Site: brandenburg
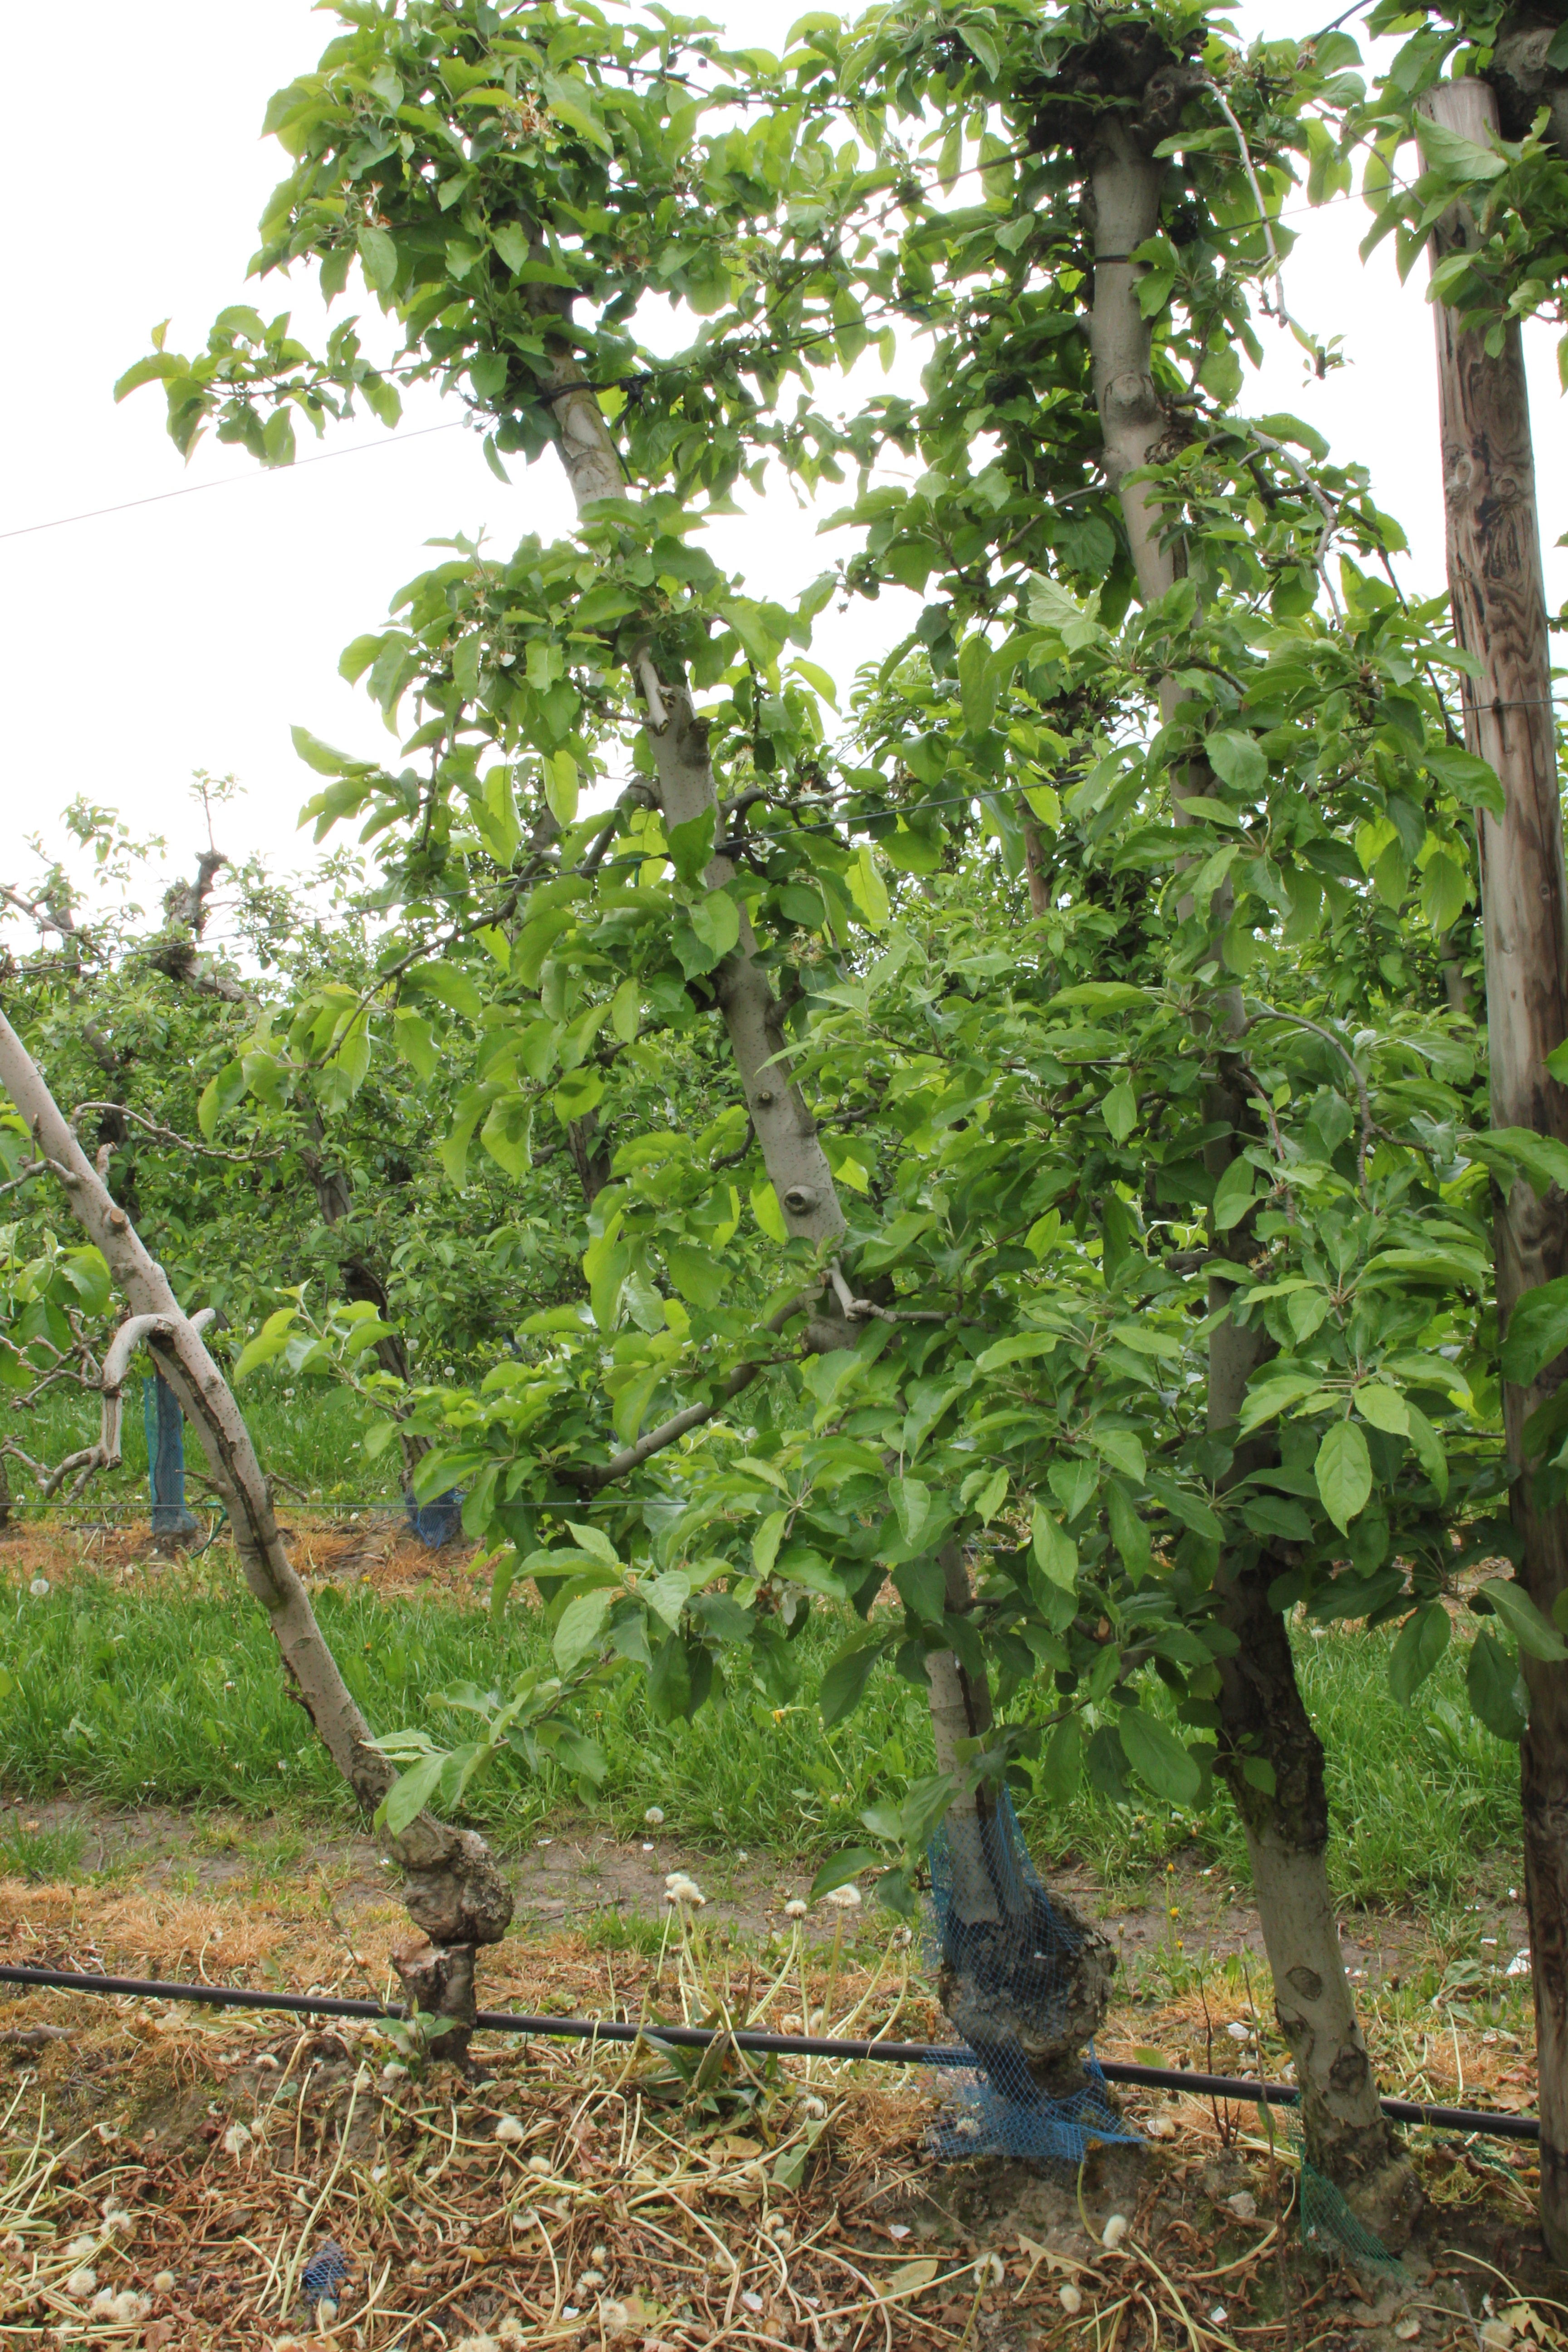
Growth stage (BBCH 67): Flowering